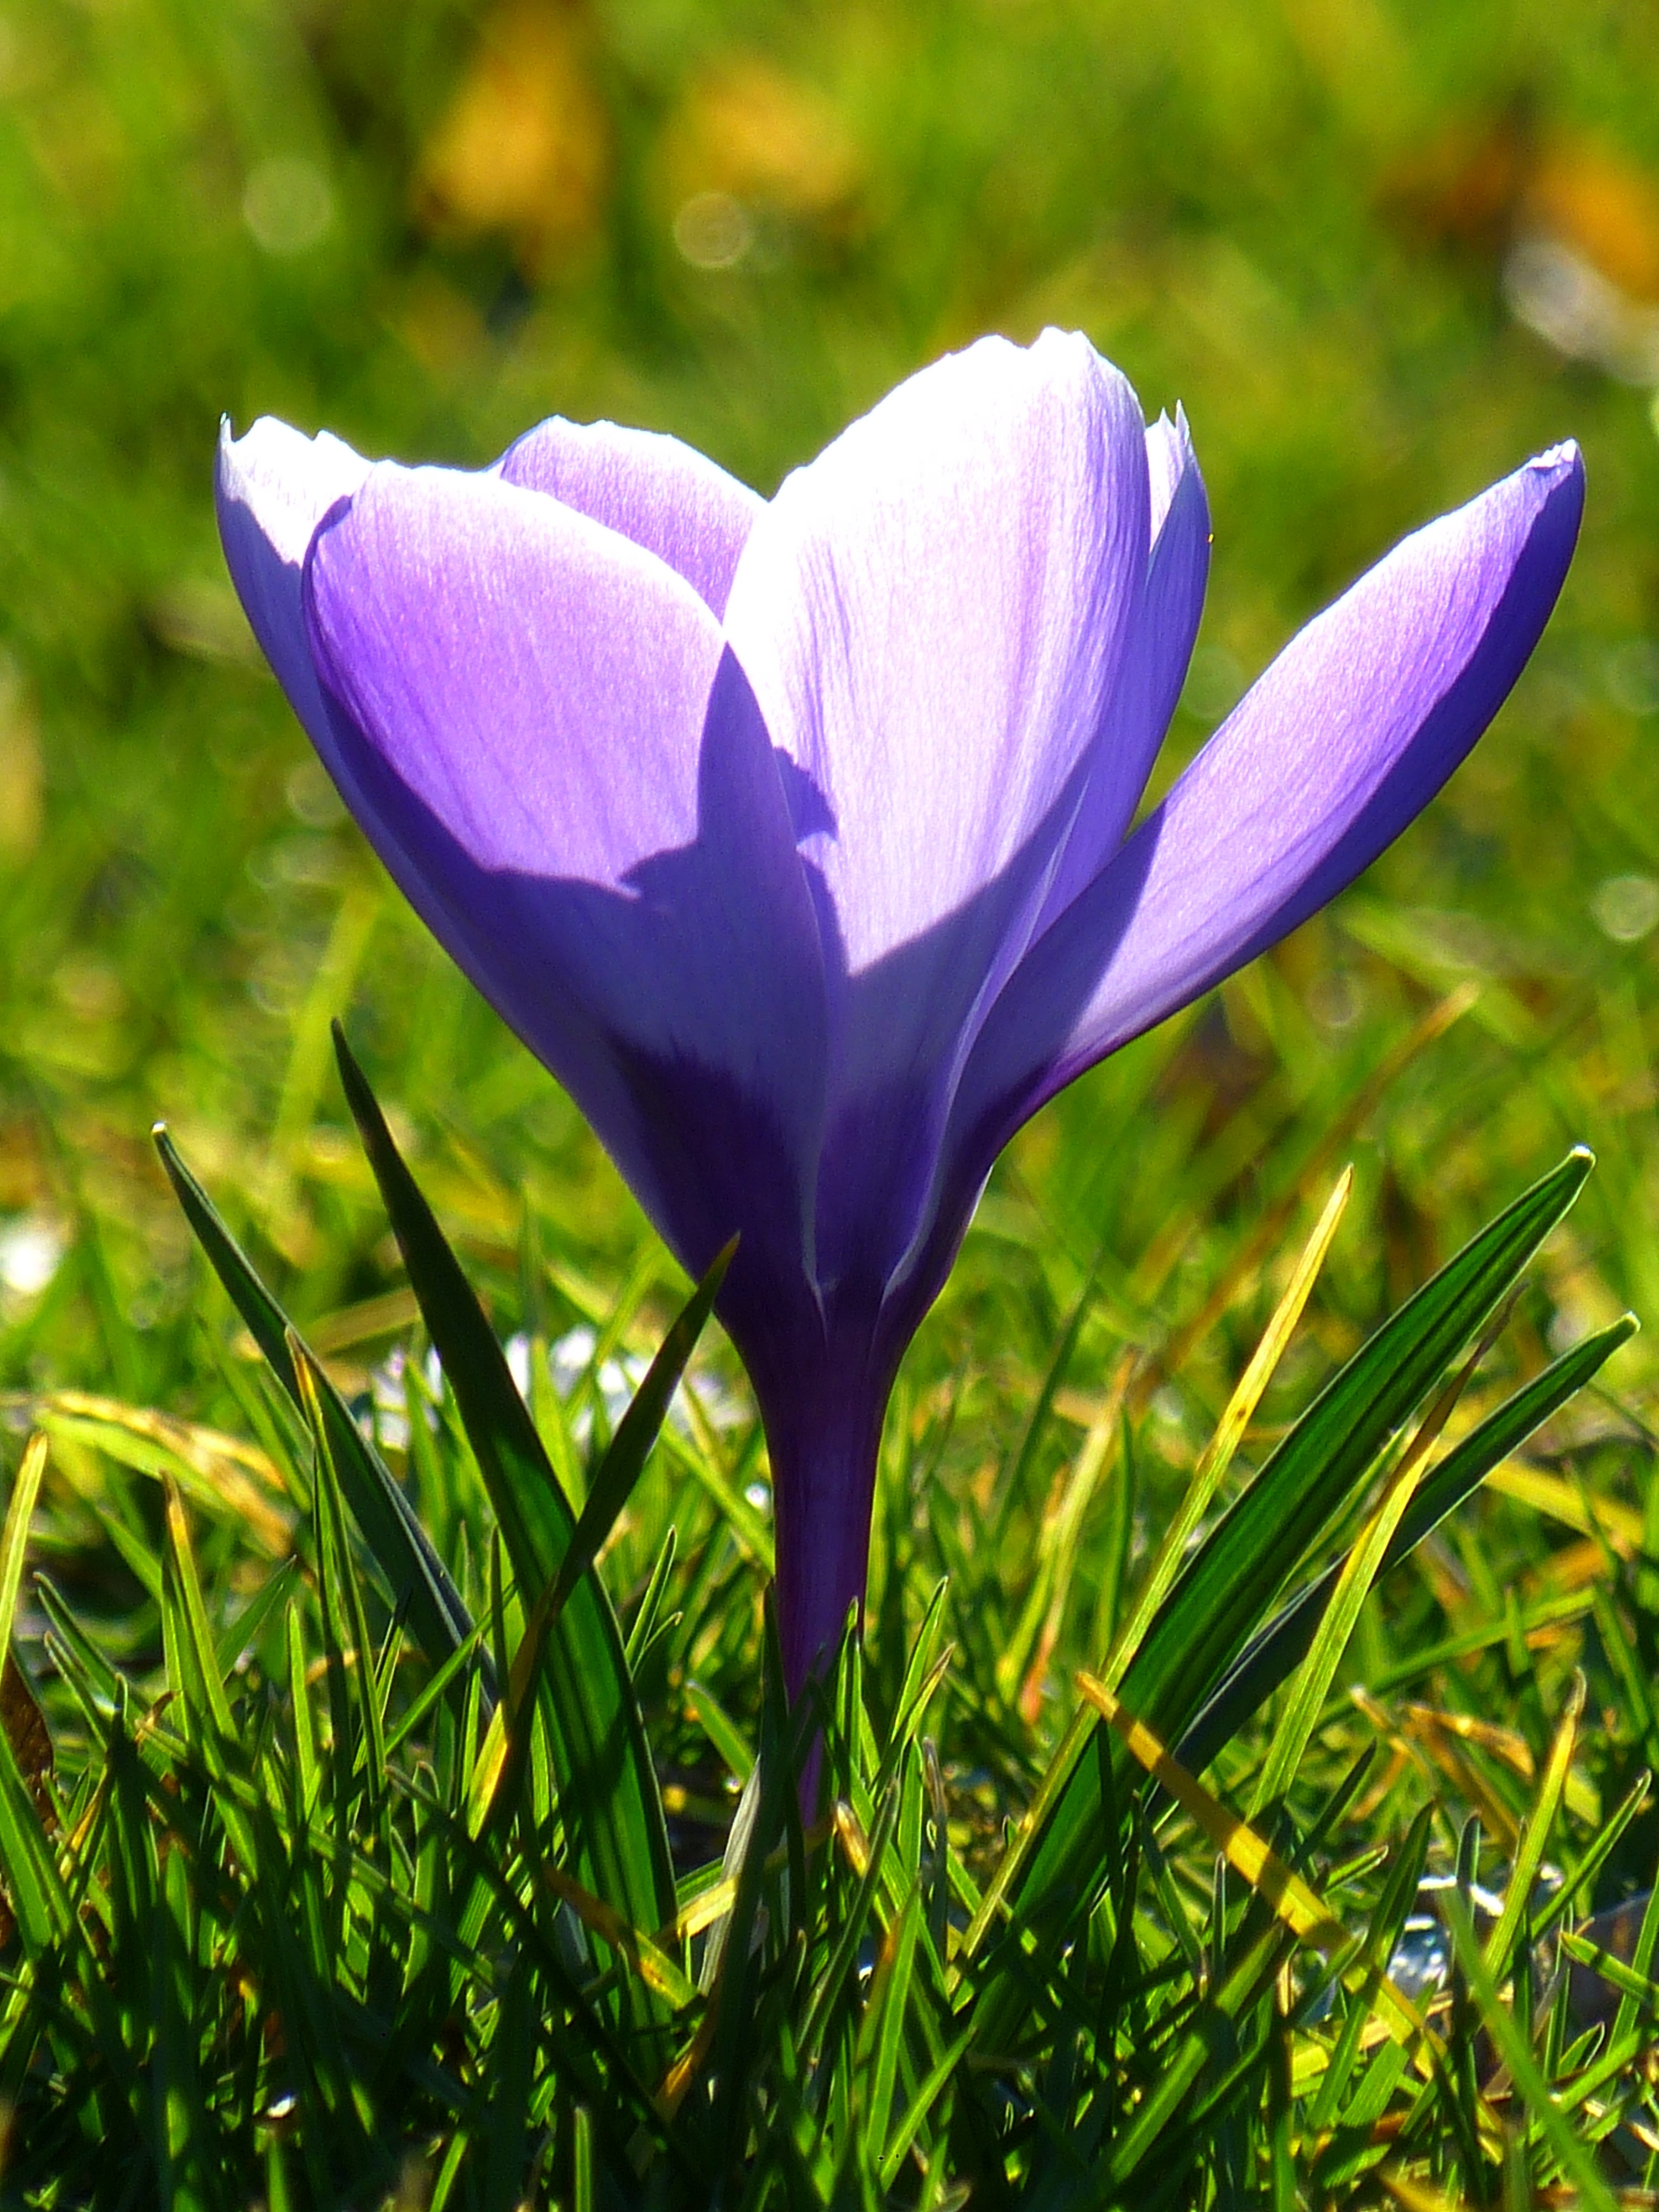
grass, blossom, plant, field, meadow, flower, purple, petal, bloom, spring, botany, flora, wildflower, crocus, spring flower, macro photography, flowering plant, land plant, iris family